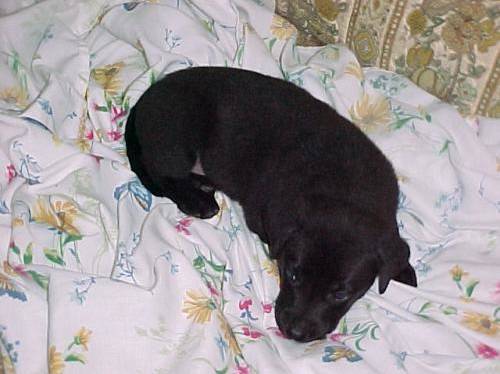
Label: dog